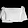
Label: Bag